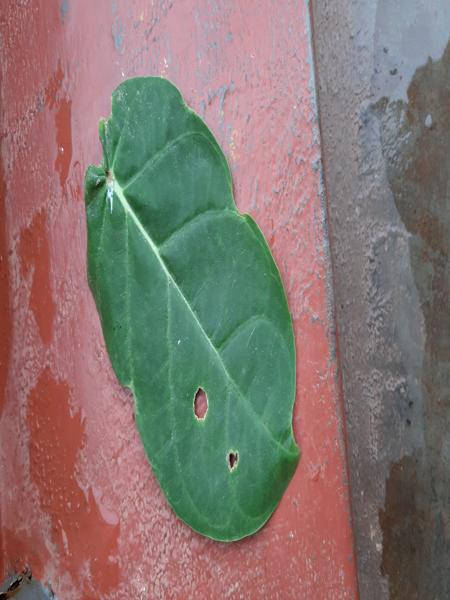
Plant: Ekka